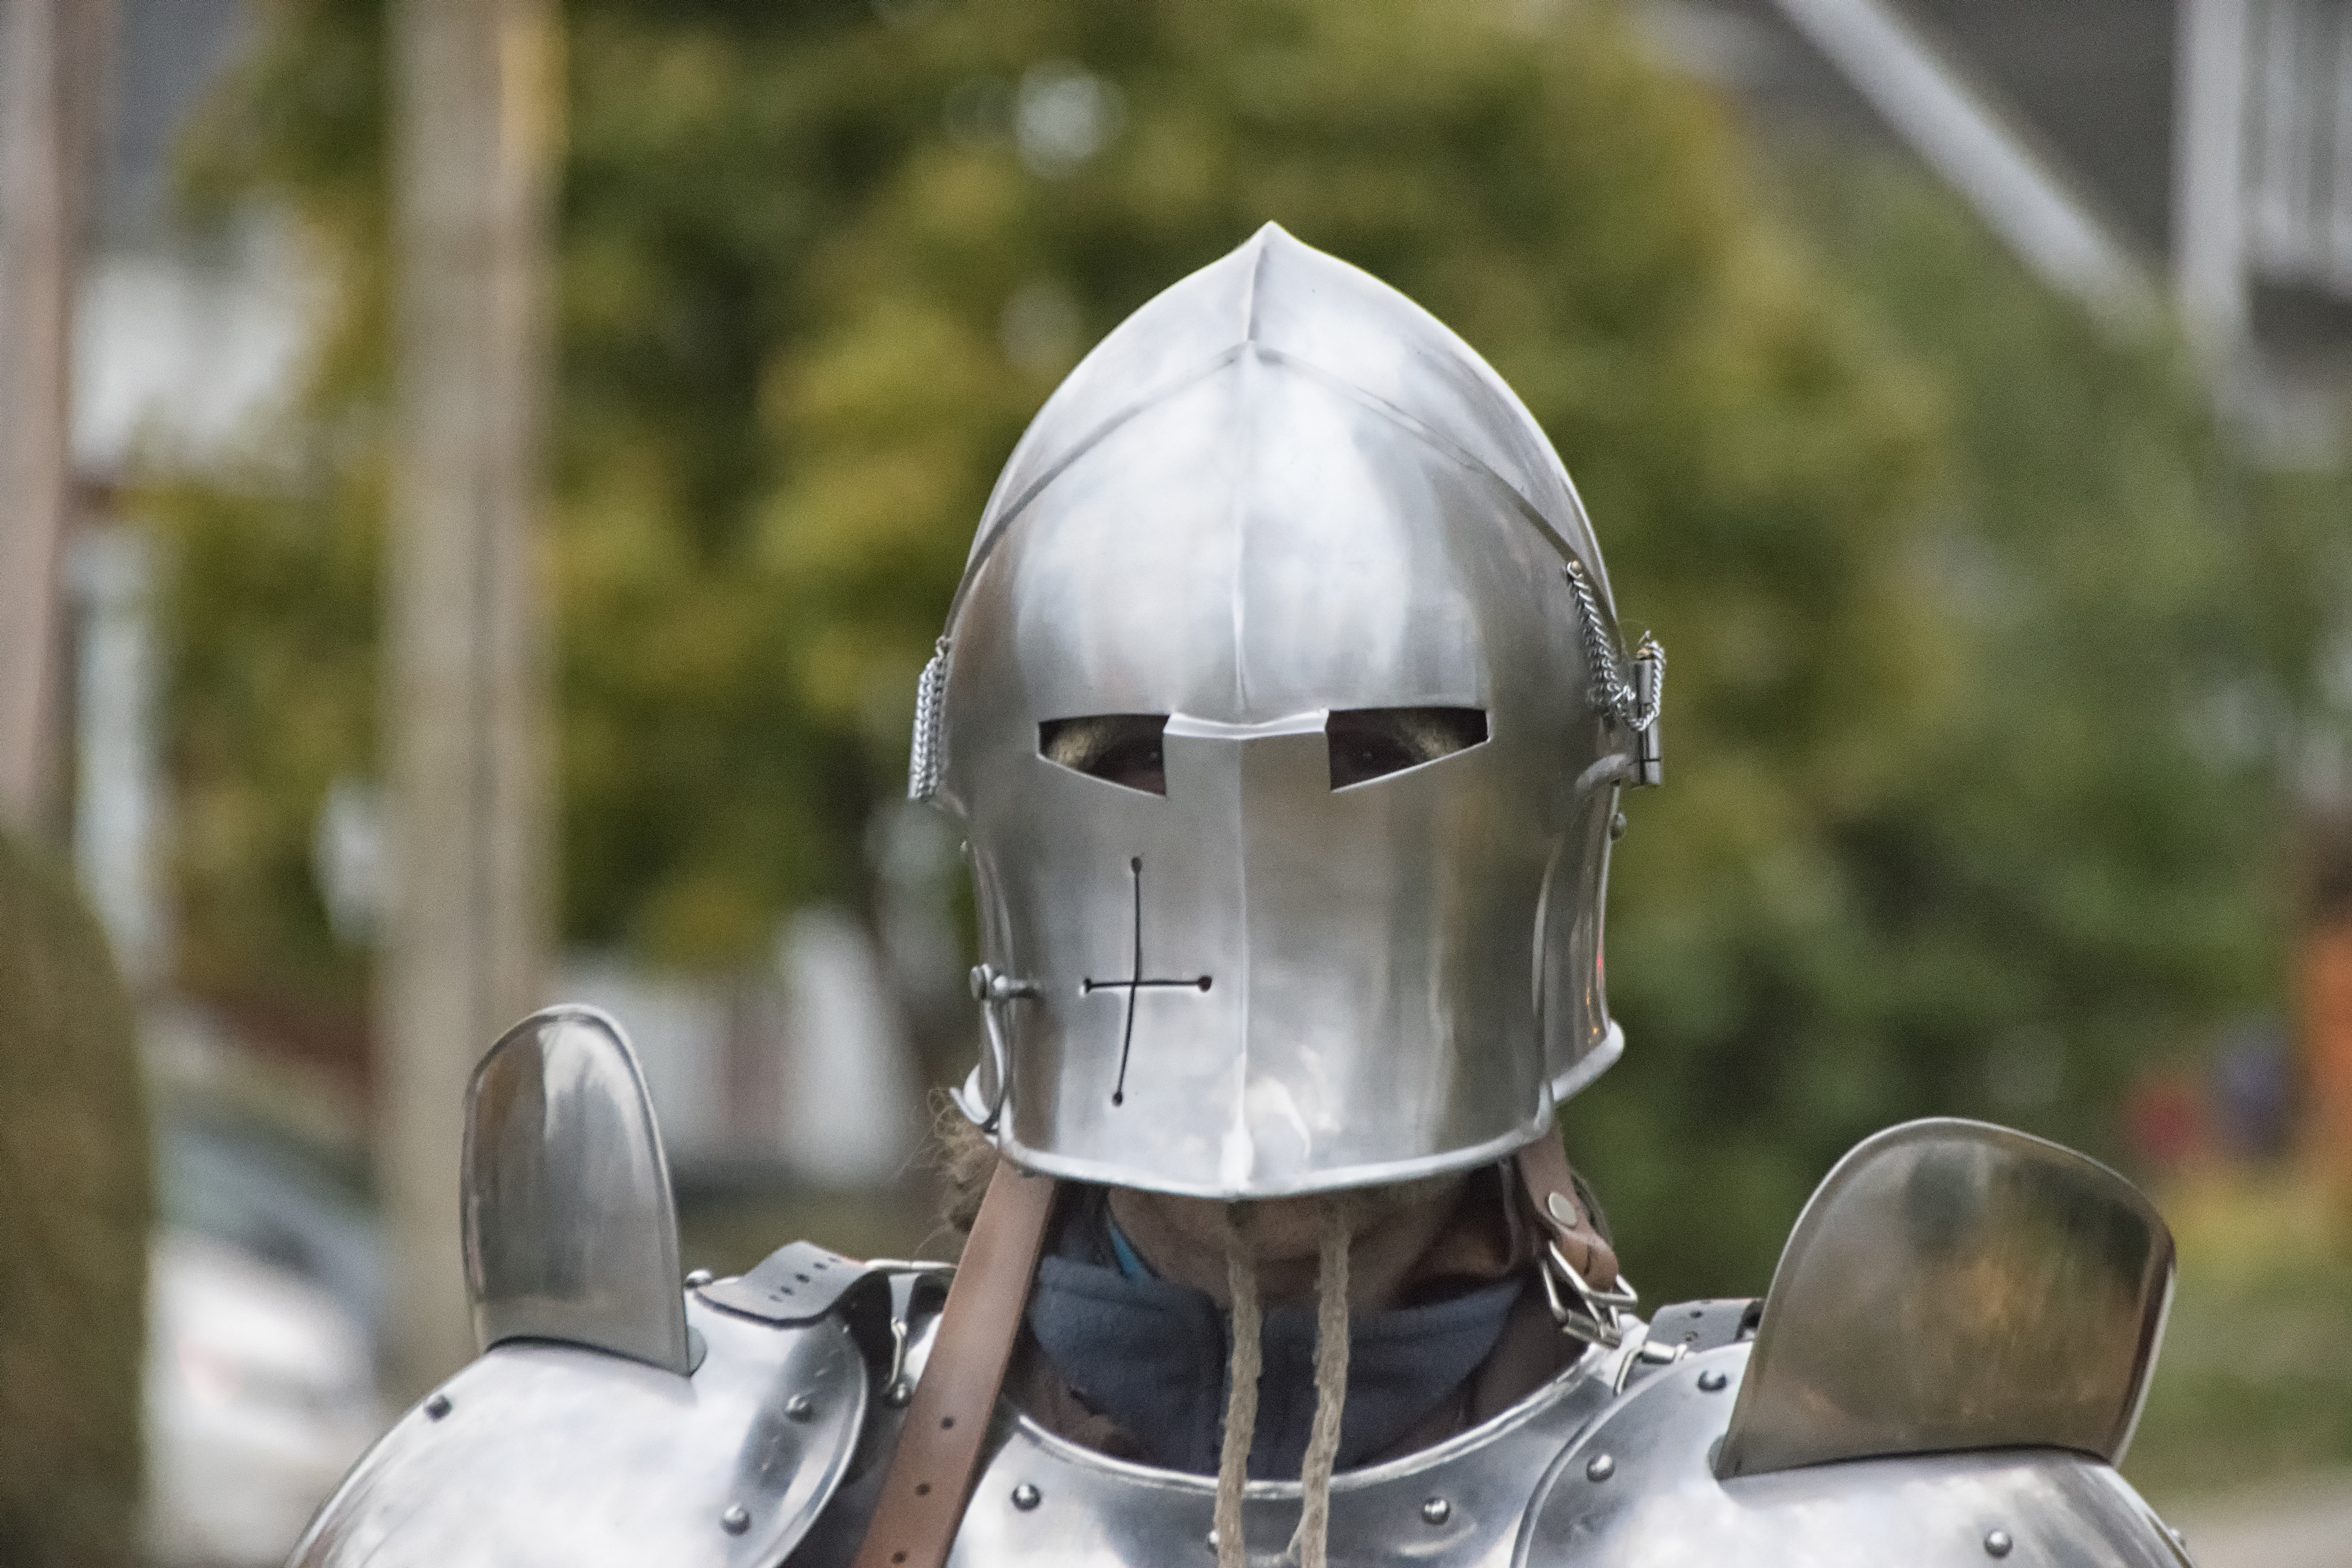
aircraft, statue, vehicle, halloween, sculpture, canada, quebec, sherbrooke